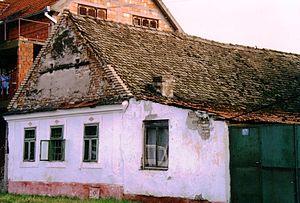
Jabuka est une localité de Serbie située dans la province autonome de Voïvodine et sur le territoire de la Ville de Pančevo, district du Banat méridional. Au recensement de 2011, elle comptait 6 211 habitants.